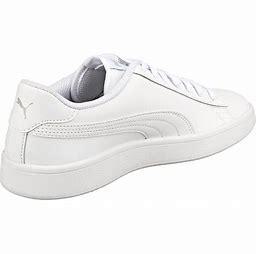
Brand: Puma
Model: Smash V2